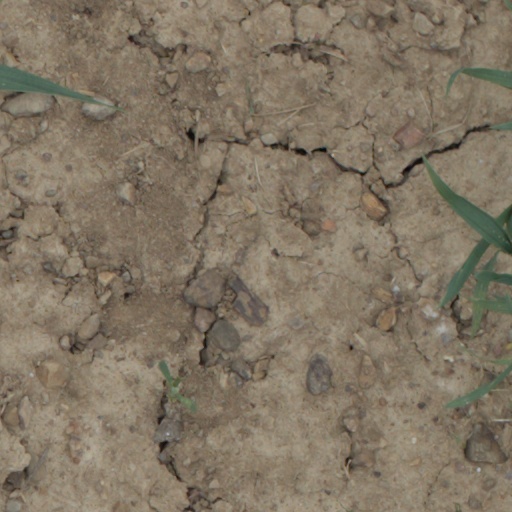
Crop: wheat